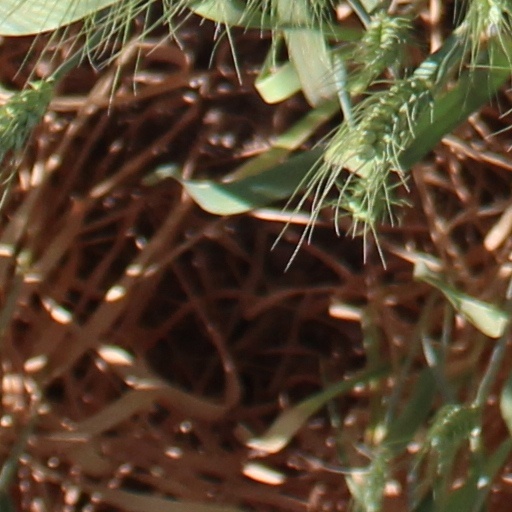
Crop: wheat